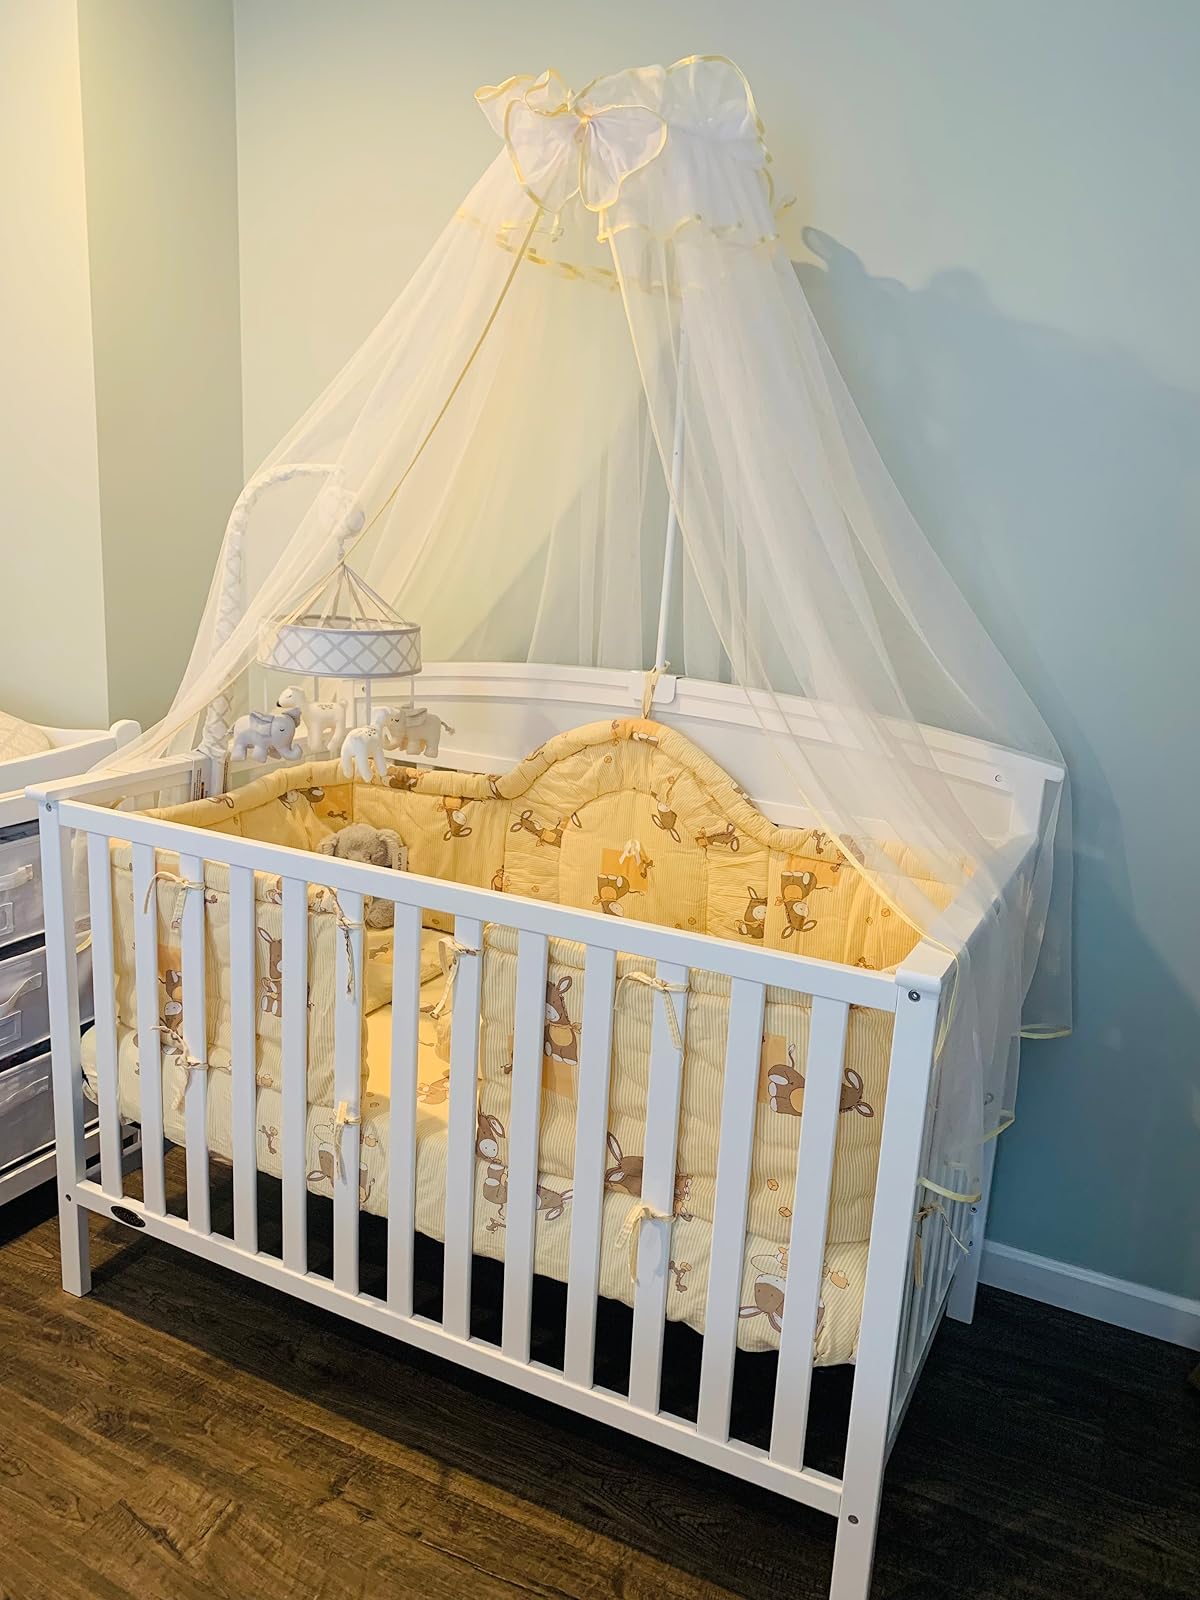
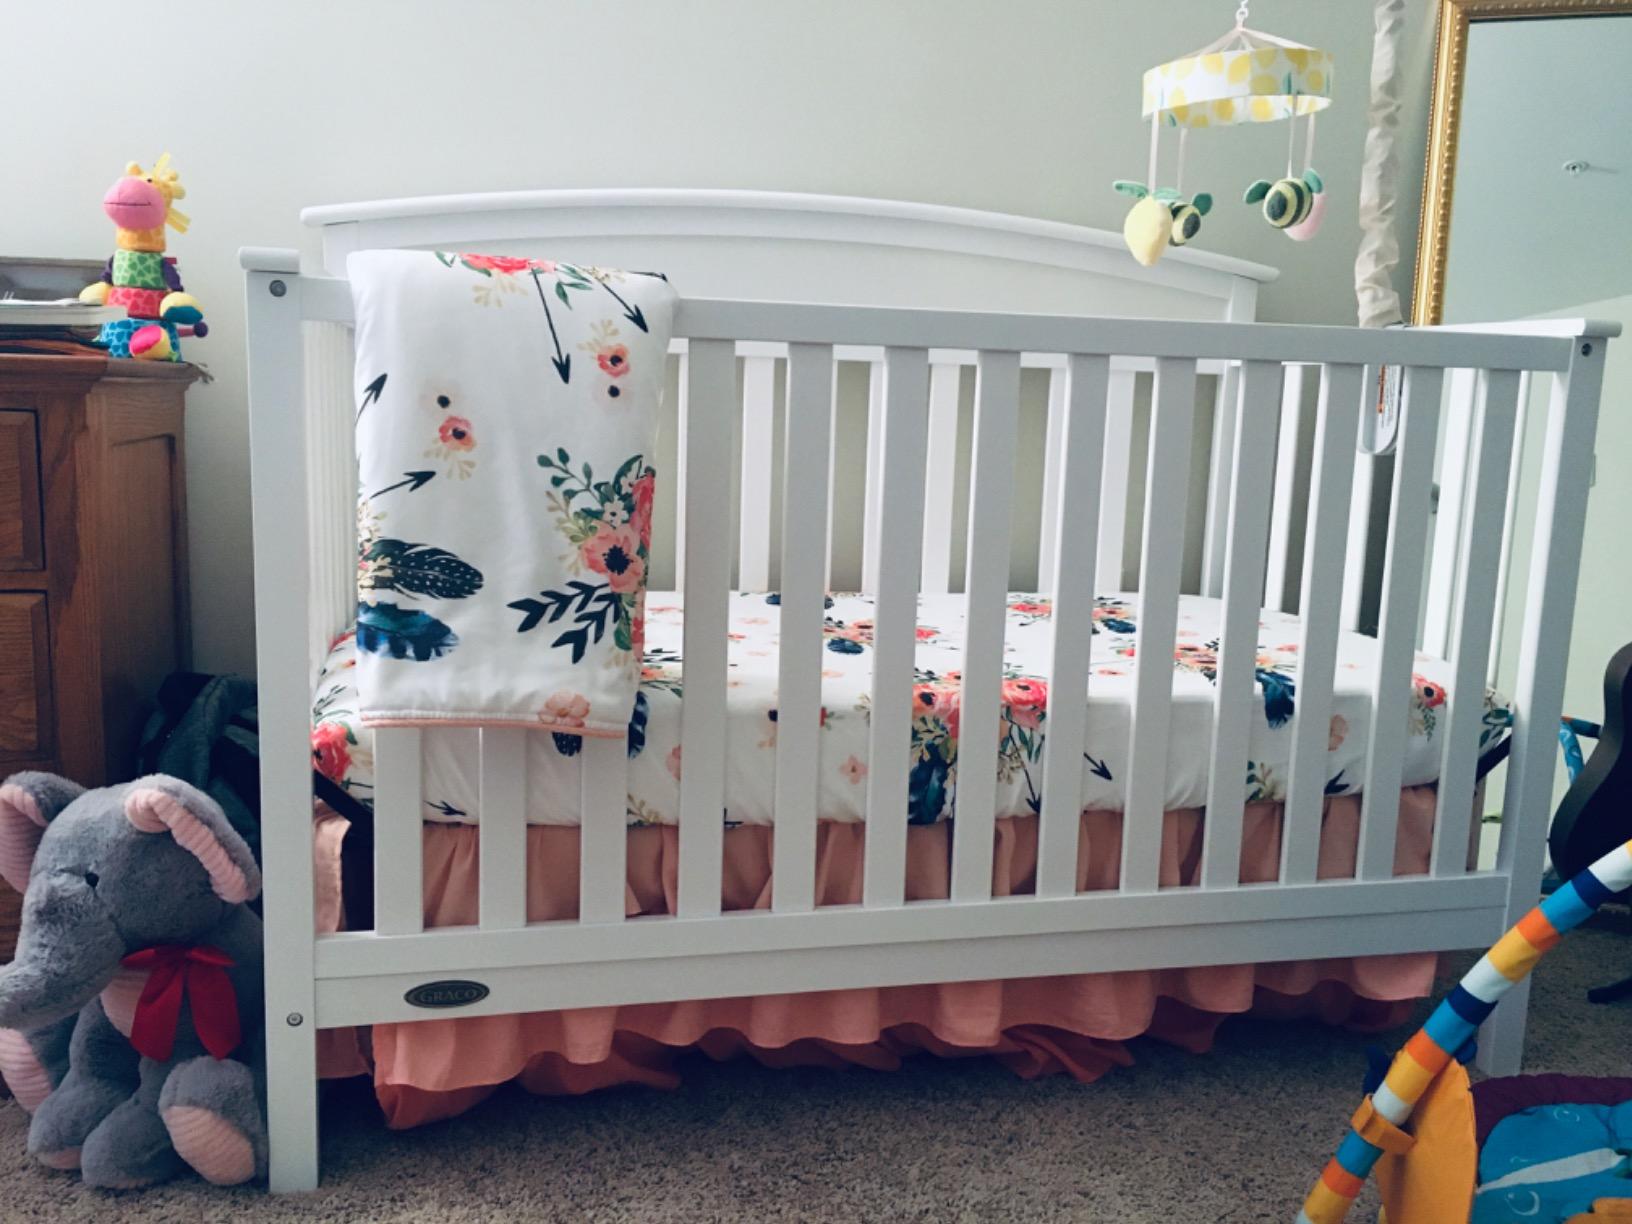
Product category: products_crib
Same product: yes